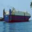
Label: ship